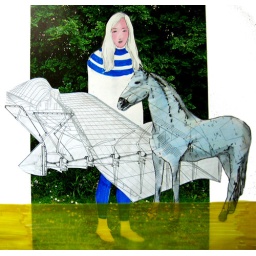
white horse in the forest